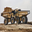
Label: truck